Larnaca

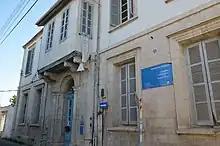
The former Cornaro Institute in Larnaca was an art school and cultural centre prior to its closure by the municipality in 2017

The city's landmarks include the Church of Saint Lazarus, the Catacomb of Phaneromeni Church, Hala Sultan Tekke, the Bekir Pasha Aqueduct, and the Larnaca Castle.